Berlag

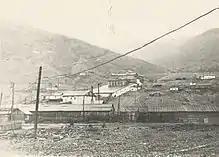
Cassiterite mine "Khenikandzha" (Хениканджа)

Berlag or Beregovoy Camp Directorate, Special Camp No. 5, Osoblag of Dalstroy ( Особый лагерь № 5 — «Береговой», Берлаг, Особлаг Дальстроя) ) was an MVD special camp for political prisoners within the Gulag system of the Soviet Union. It was established on February 28, 1948 and operated within the Dalstroy organization. In 1954, after Stalin's death the camps of Berlag were converted into regular corrective labor camps.